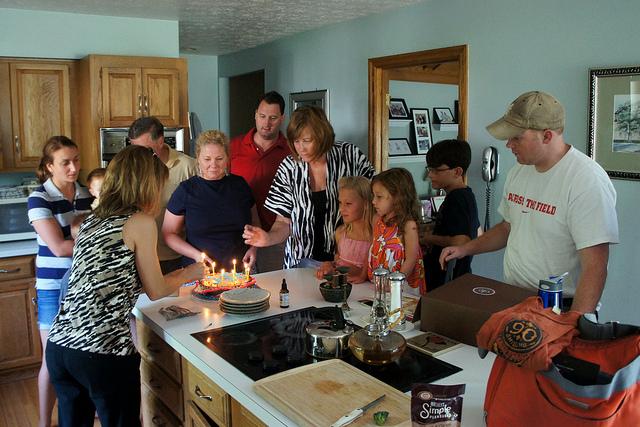
A group of people standing around a kitchen counter.